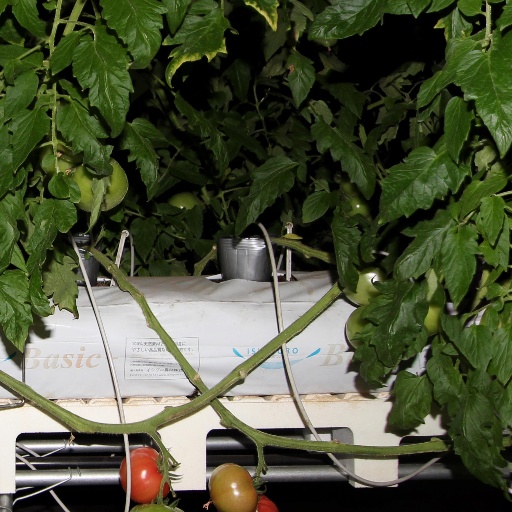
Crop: tomato